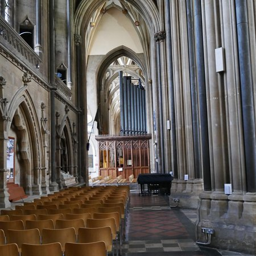
isle , inside showing the pipes .